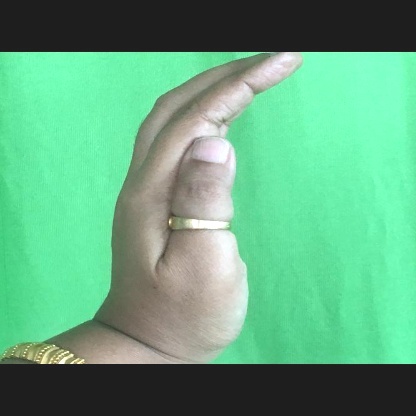
Mudra: Sarpasirsha